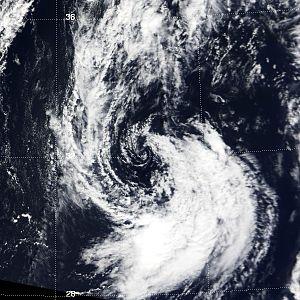
La saison cyclonique 2004 dans l'océan Atlantique nord commence officiellement le 1ᵉʳ juin 2004 et se finit le 30 novembre 2004. Ces dates conventionnelles délimitent la période durant laquelle il est le plus probable qu'un cyclone tropicale se forme. Dans les faits, elle débuta tardivement avec l'Alex qui se forma le 31 juillet. Elle se termina également tardivement en raison de la formation d'Otto le dernier jour de la période « officielle » et qui se prolongea durant quelques jours au début du mois de décembre. La saison fut particulièrement active. l'une des raisons est le passage de l'AMO en phase positive depuis 1995 qui réchauffe l'Océan Atlantique nord. Cet effet a peut-être été accentué dans une certaine mesure par le récent réchauffement climatique. Des anomalies de pression sur l'Est de l'Atlantique ont forcé les ouragans à avoir une trajectoire très à l'Ouest. Ainsi, il existe un vide où seules Nicole et